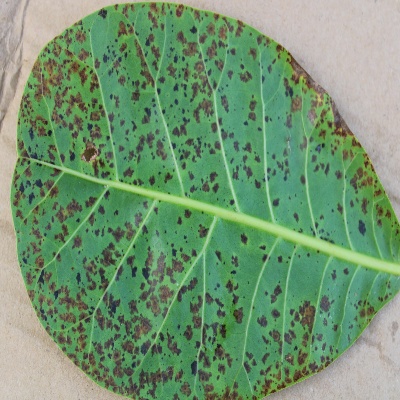
Crop: Cashew
Condition: anthracnose